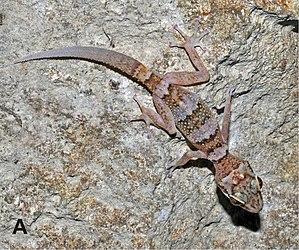
Paroedura karstophila est une espèce de geckos de la famille des Gekkonidae.